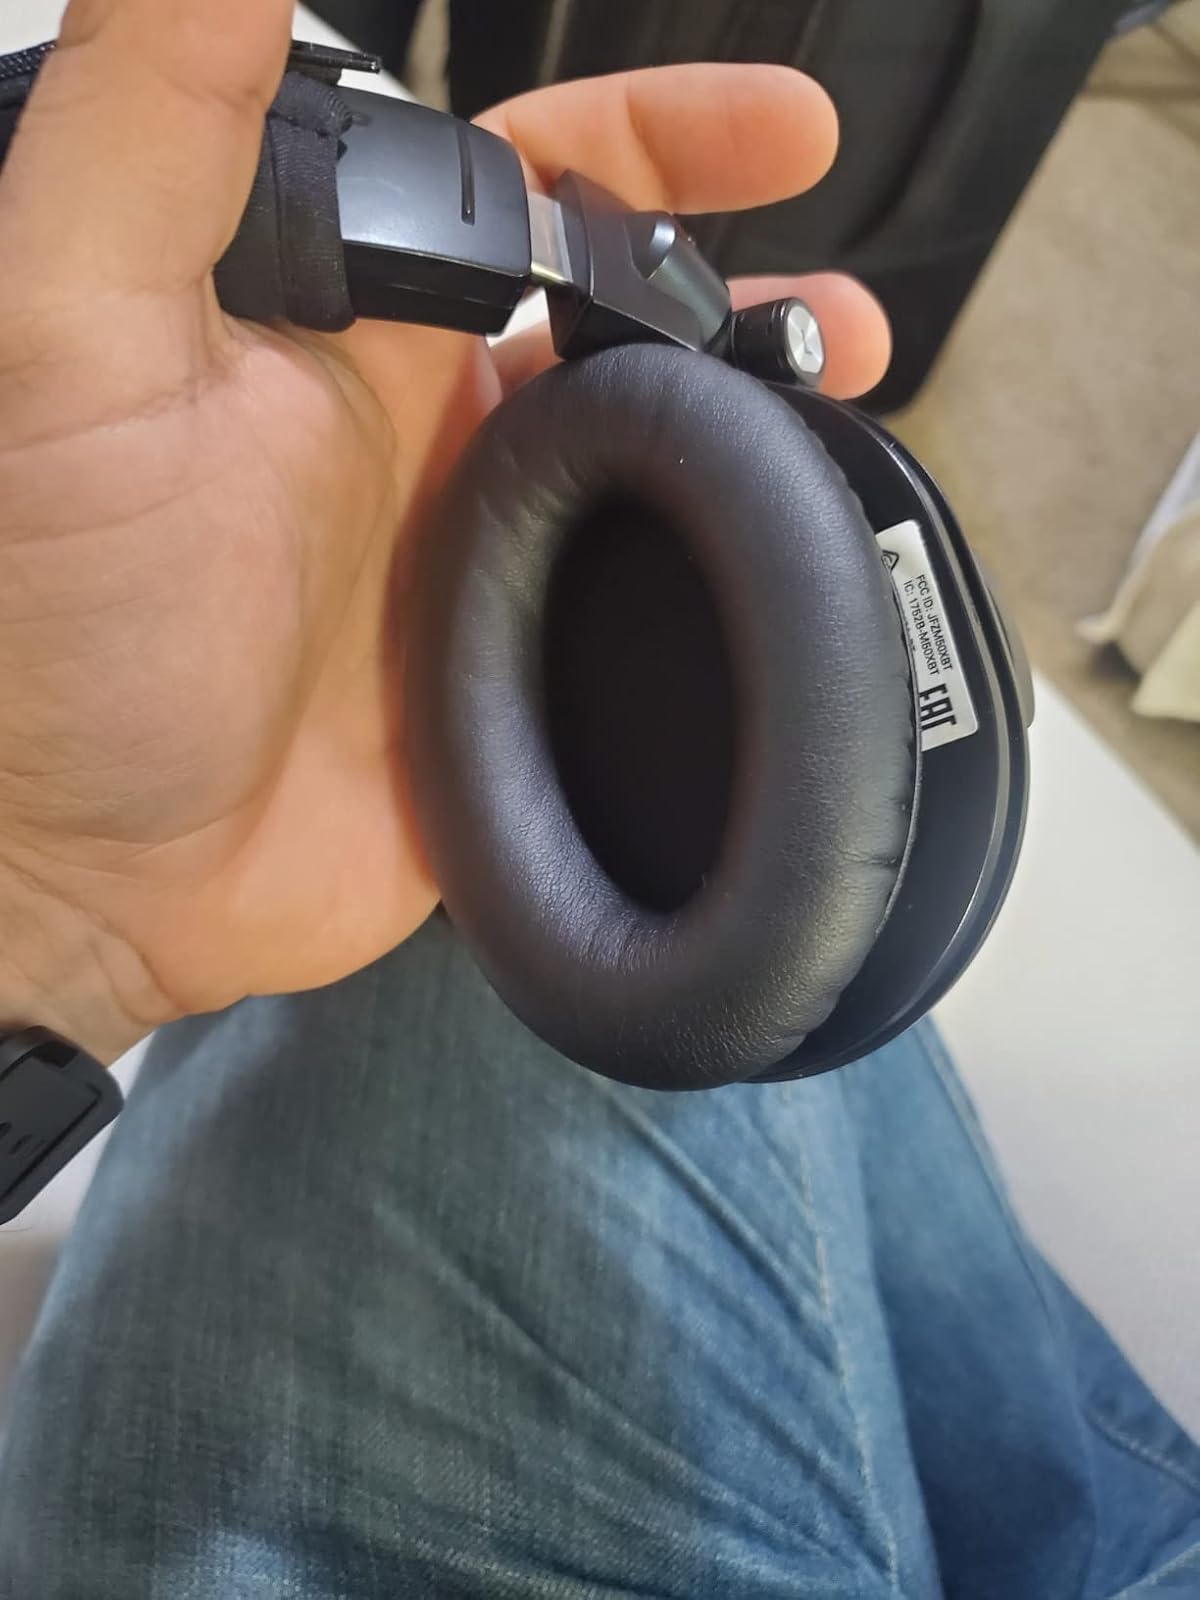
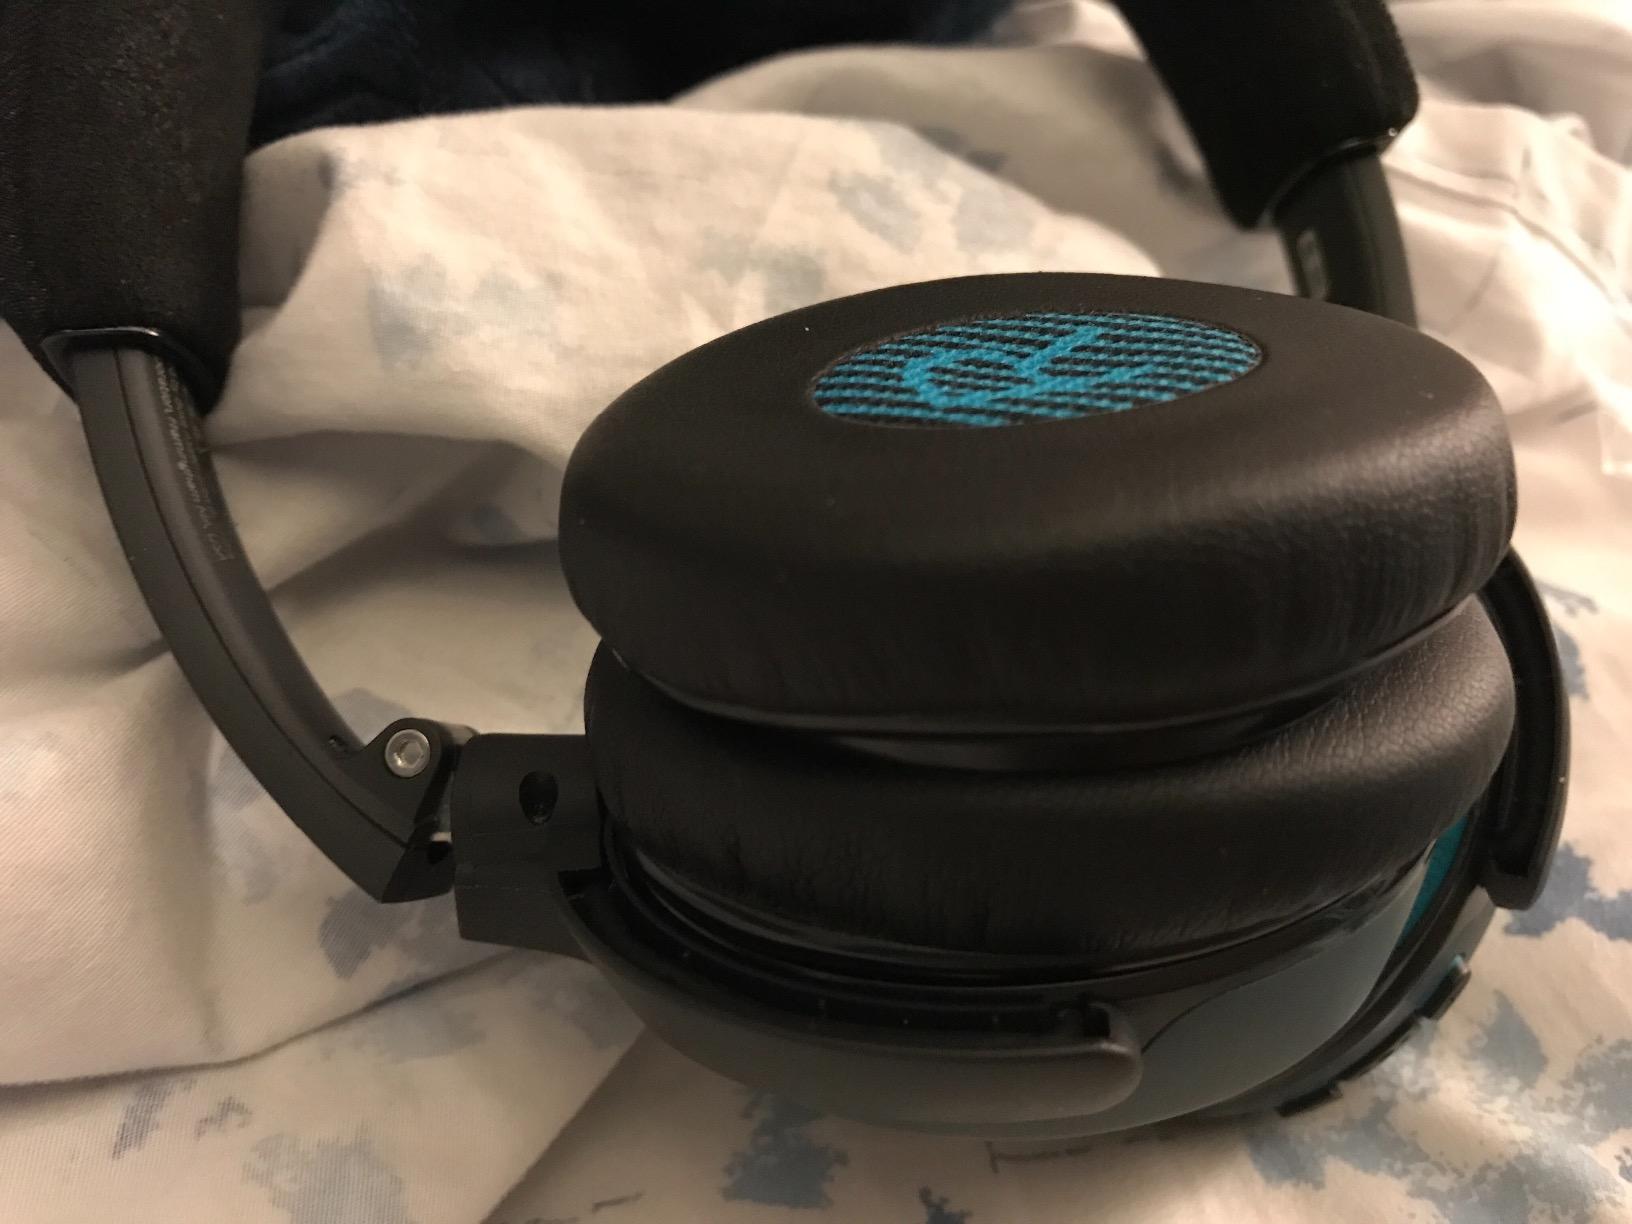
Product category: headphones
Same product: no